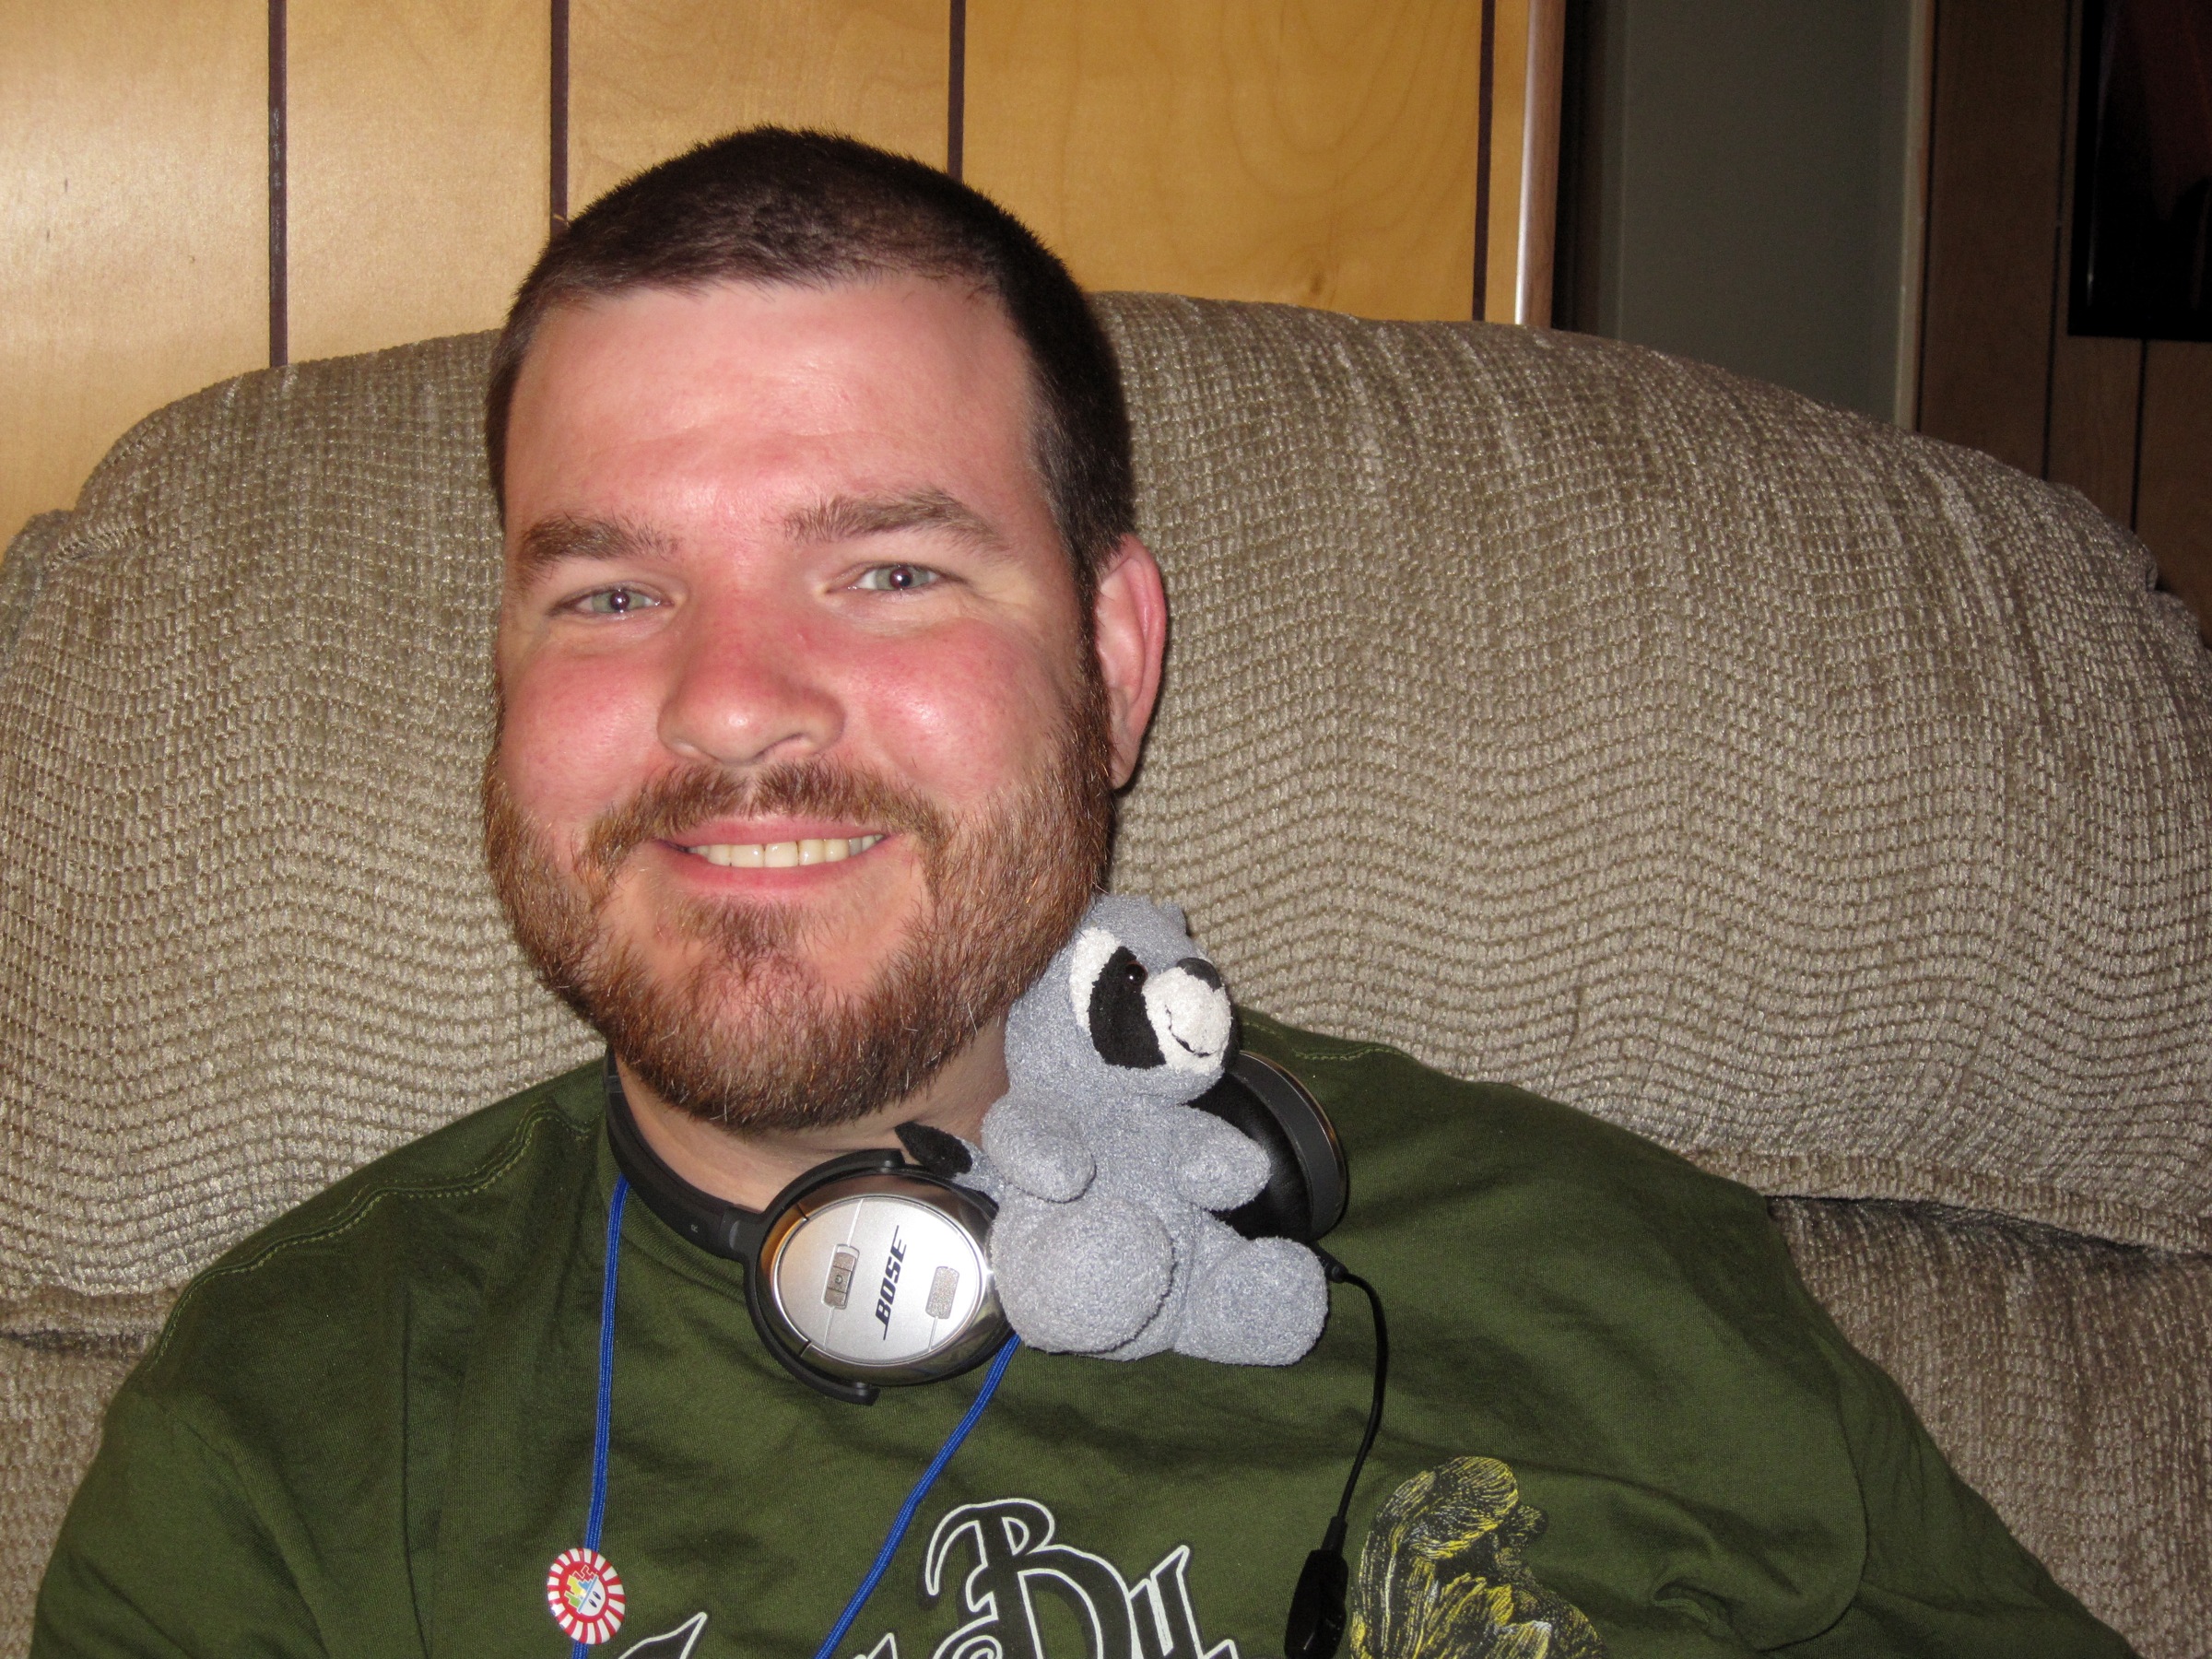
man, person, people, hair, male, hairstyle, beard, nooccar, cybersalonaz, facial hair